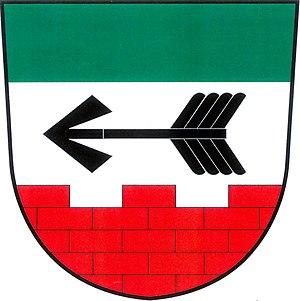
Svojšice est une commune du district de Pardubice, dans la région de Pardubice, en République tchèque. Sa population s'élevait à 260 habitants en 2017.